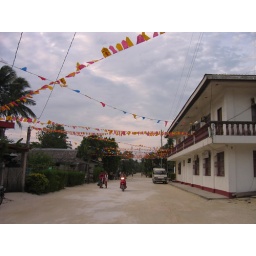
Spacious white dirt roads surrounded by serene wooden buildings and houses.